Whitney Houston

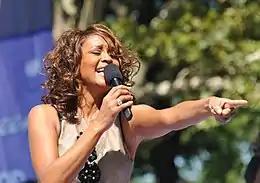
Houston performing "I Look to You" on "Good Morning America", September 1, 2009

Houston then embarked on her most expansive global tour to date: "The Bodyguard World Tour". She toured for nearly two years to mostly sold-out audiences across five continents. Houston eventually ranked as the third highest-earning female entertainer of 1993-94, according to "Forbes", named as one of the 100 most powerful people in Hollywood by "Premiere" and placed in the top five of "Entertainment Weekly"s annual "Entertainer of the Year" ranking.